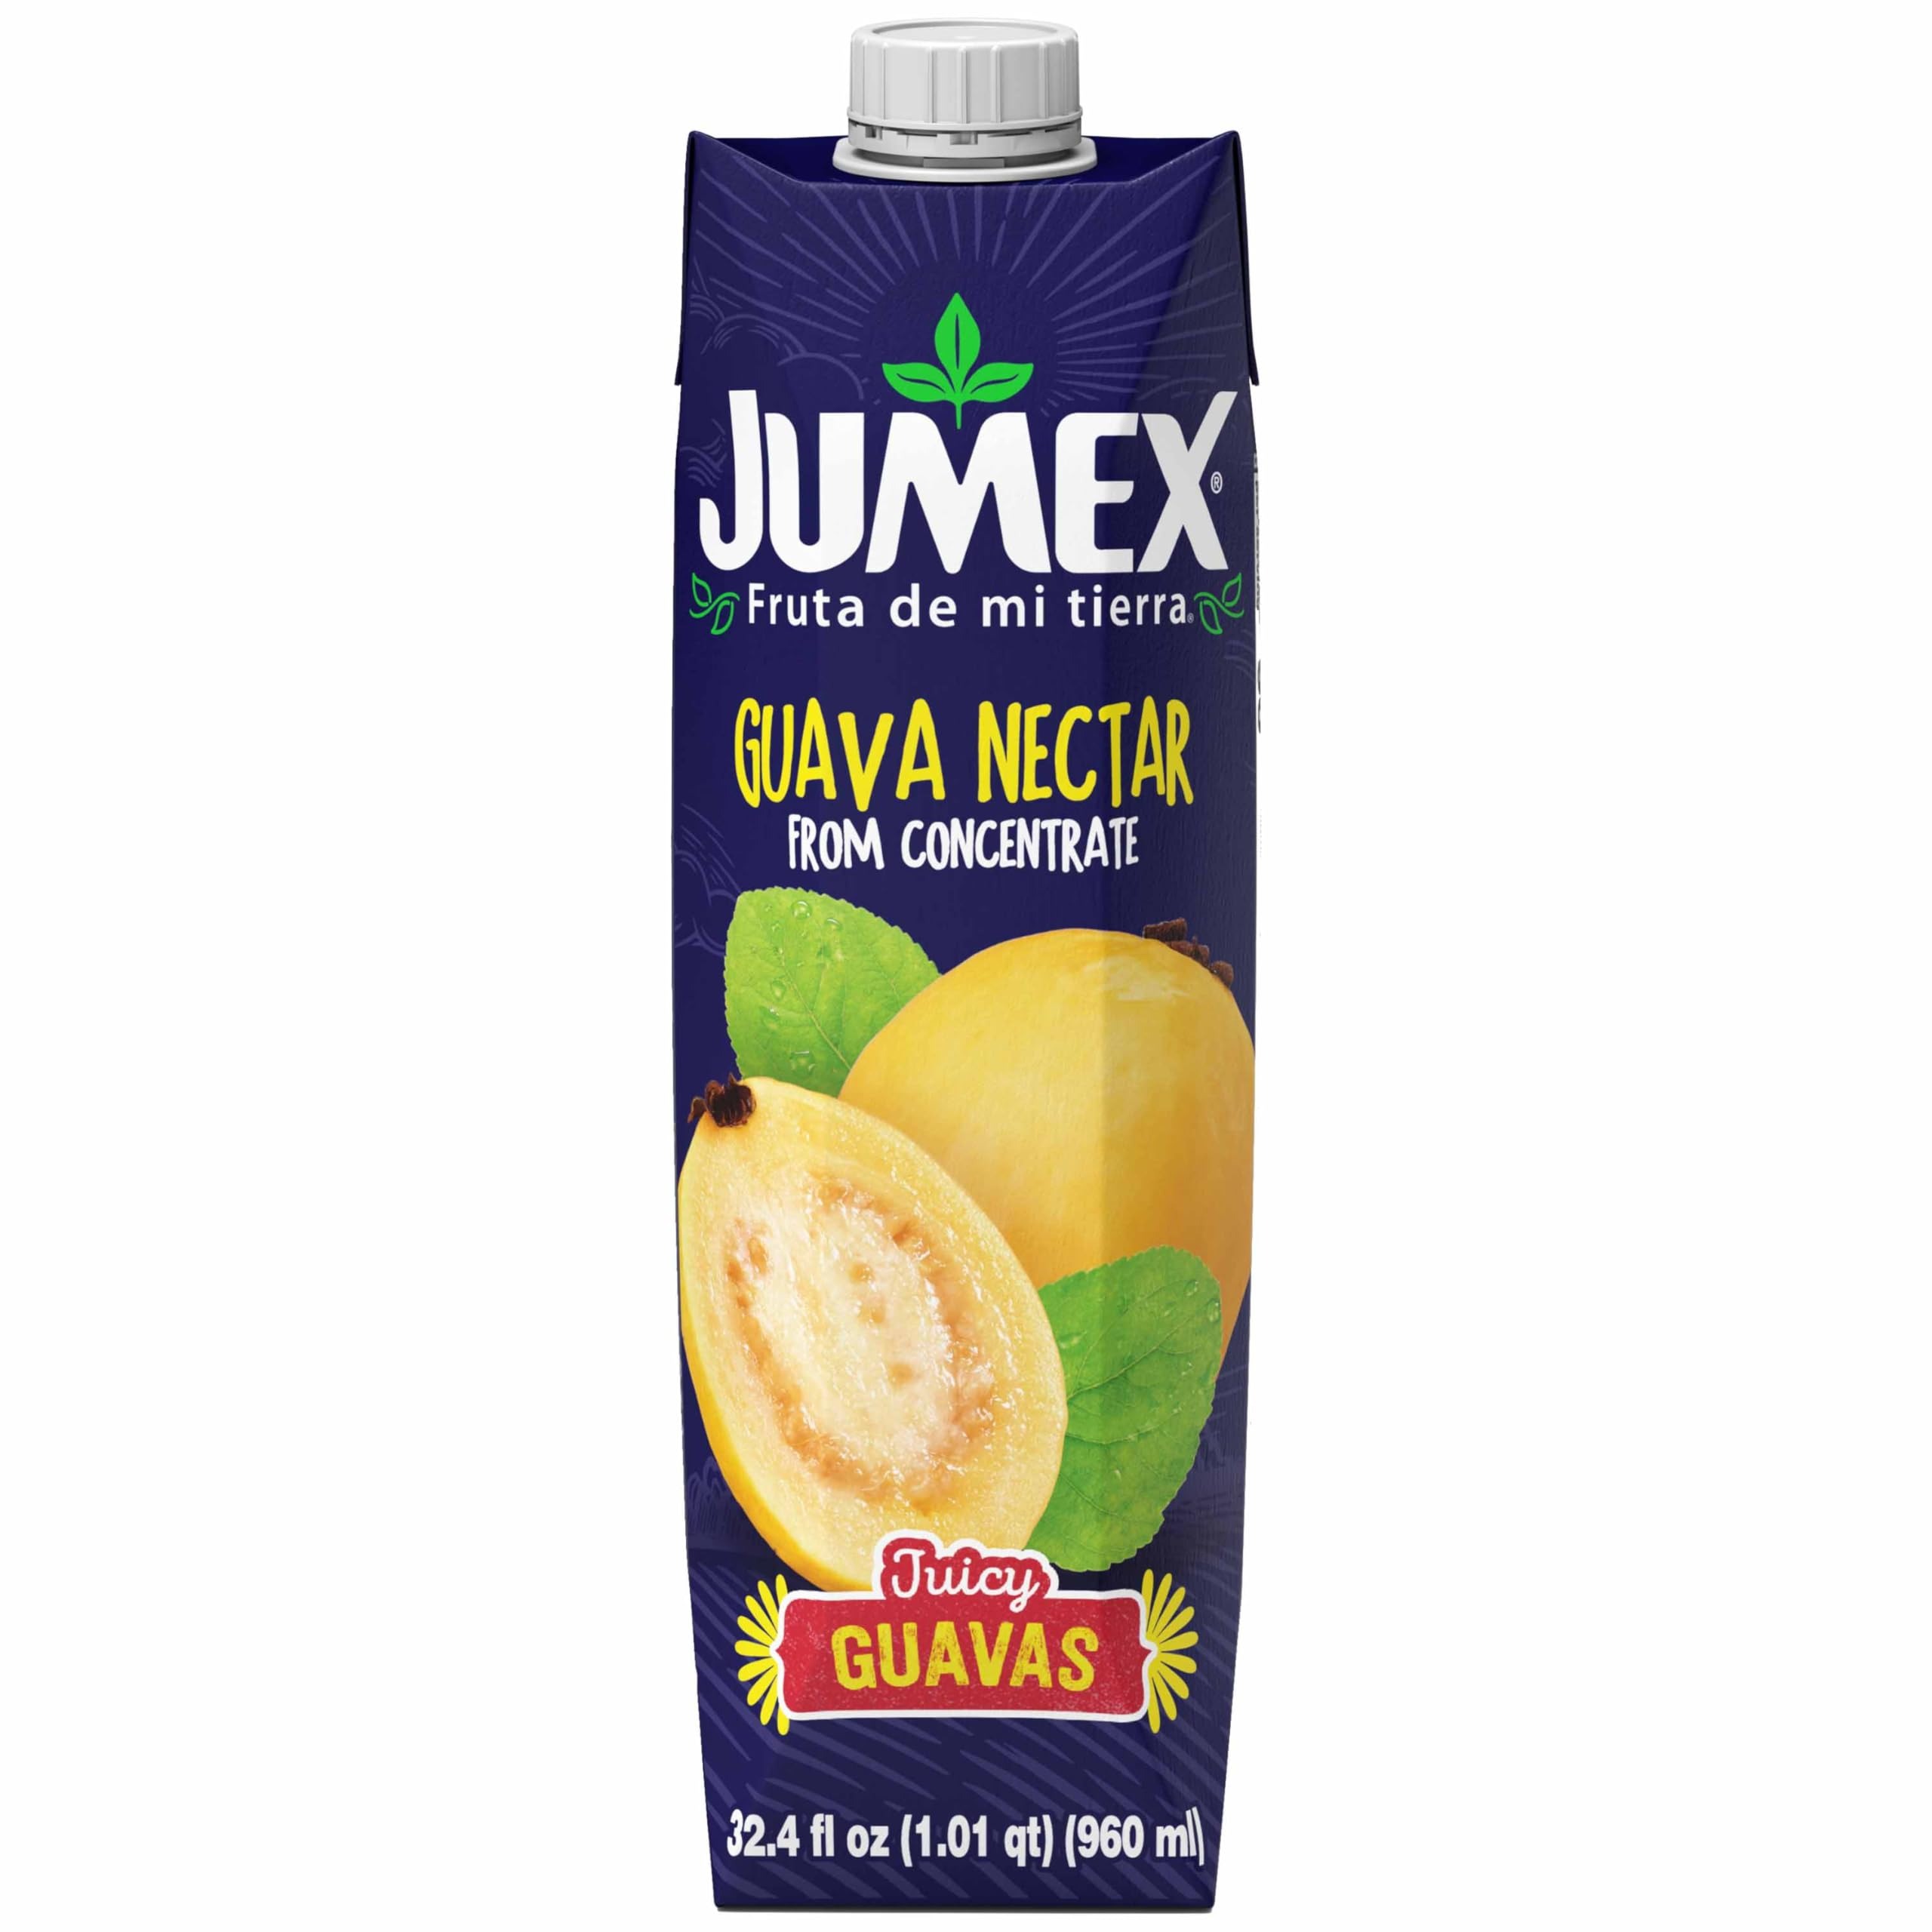
Item Name: Jumex Guava Nectar, 32.4 Fl Oz
Bullet Point: THE TRUE FLAVOR OF MEXICO: We make our guava nectar from pure pureed fruit and water, lightly sweetened for a fresh and refreshing taste. Old packaging qt: 33.8 fl oz and new packaging qty: 32.4 Fl Oz
Value: 33.8
Unit: Ounce

Price: 1.99